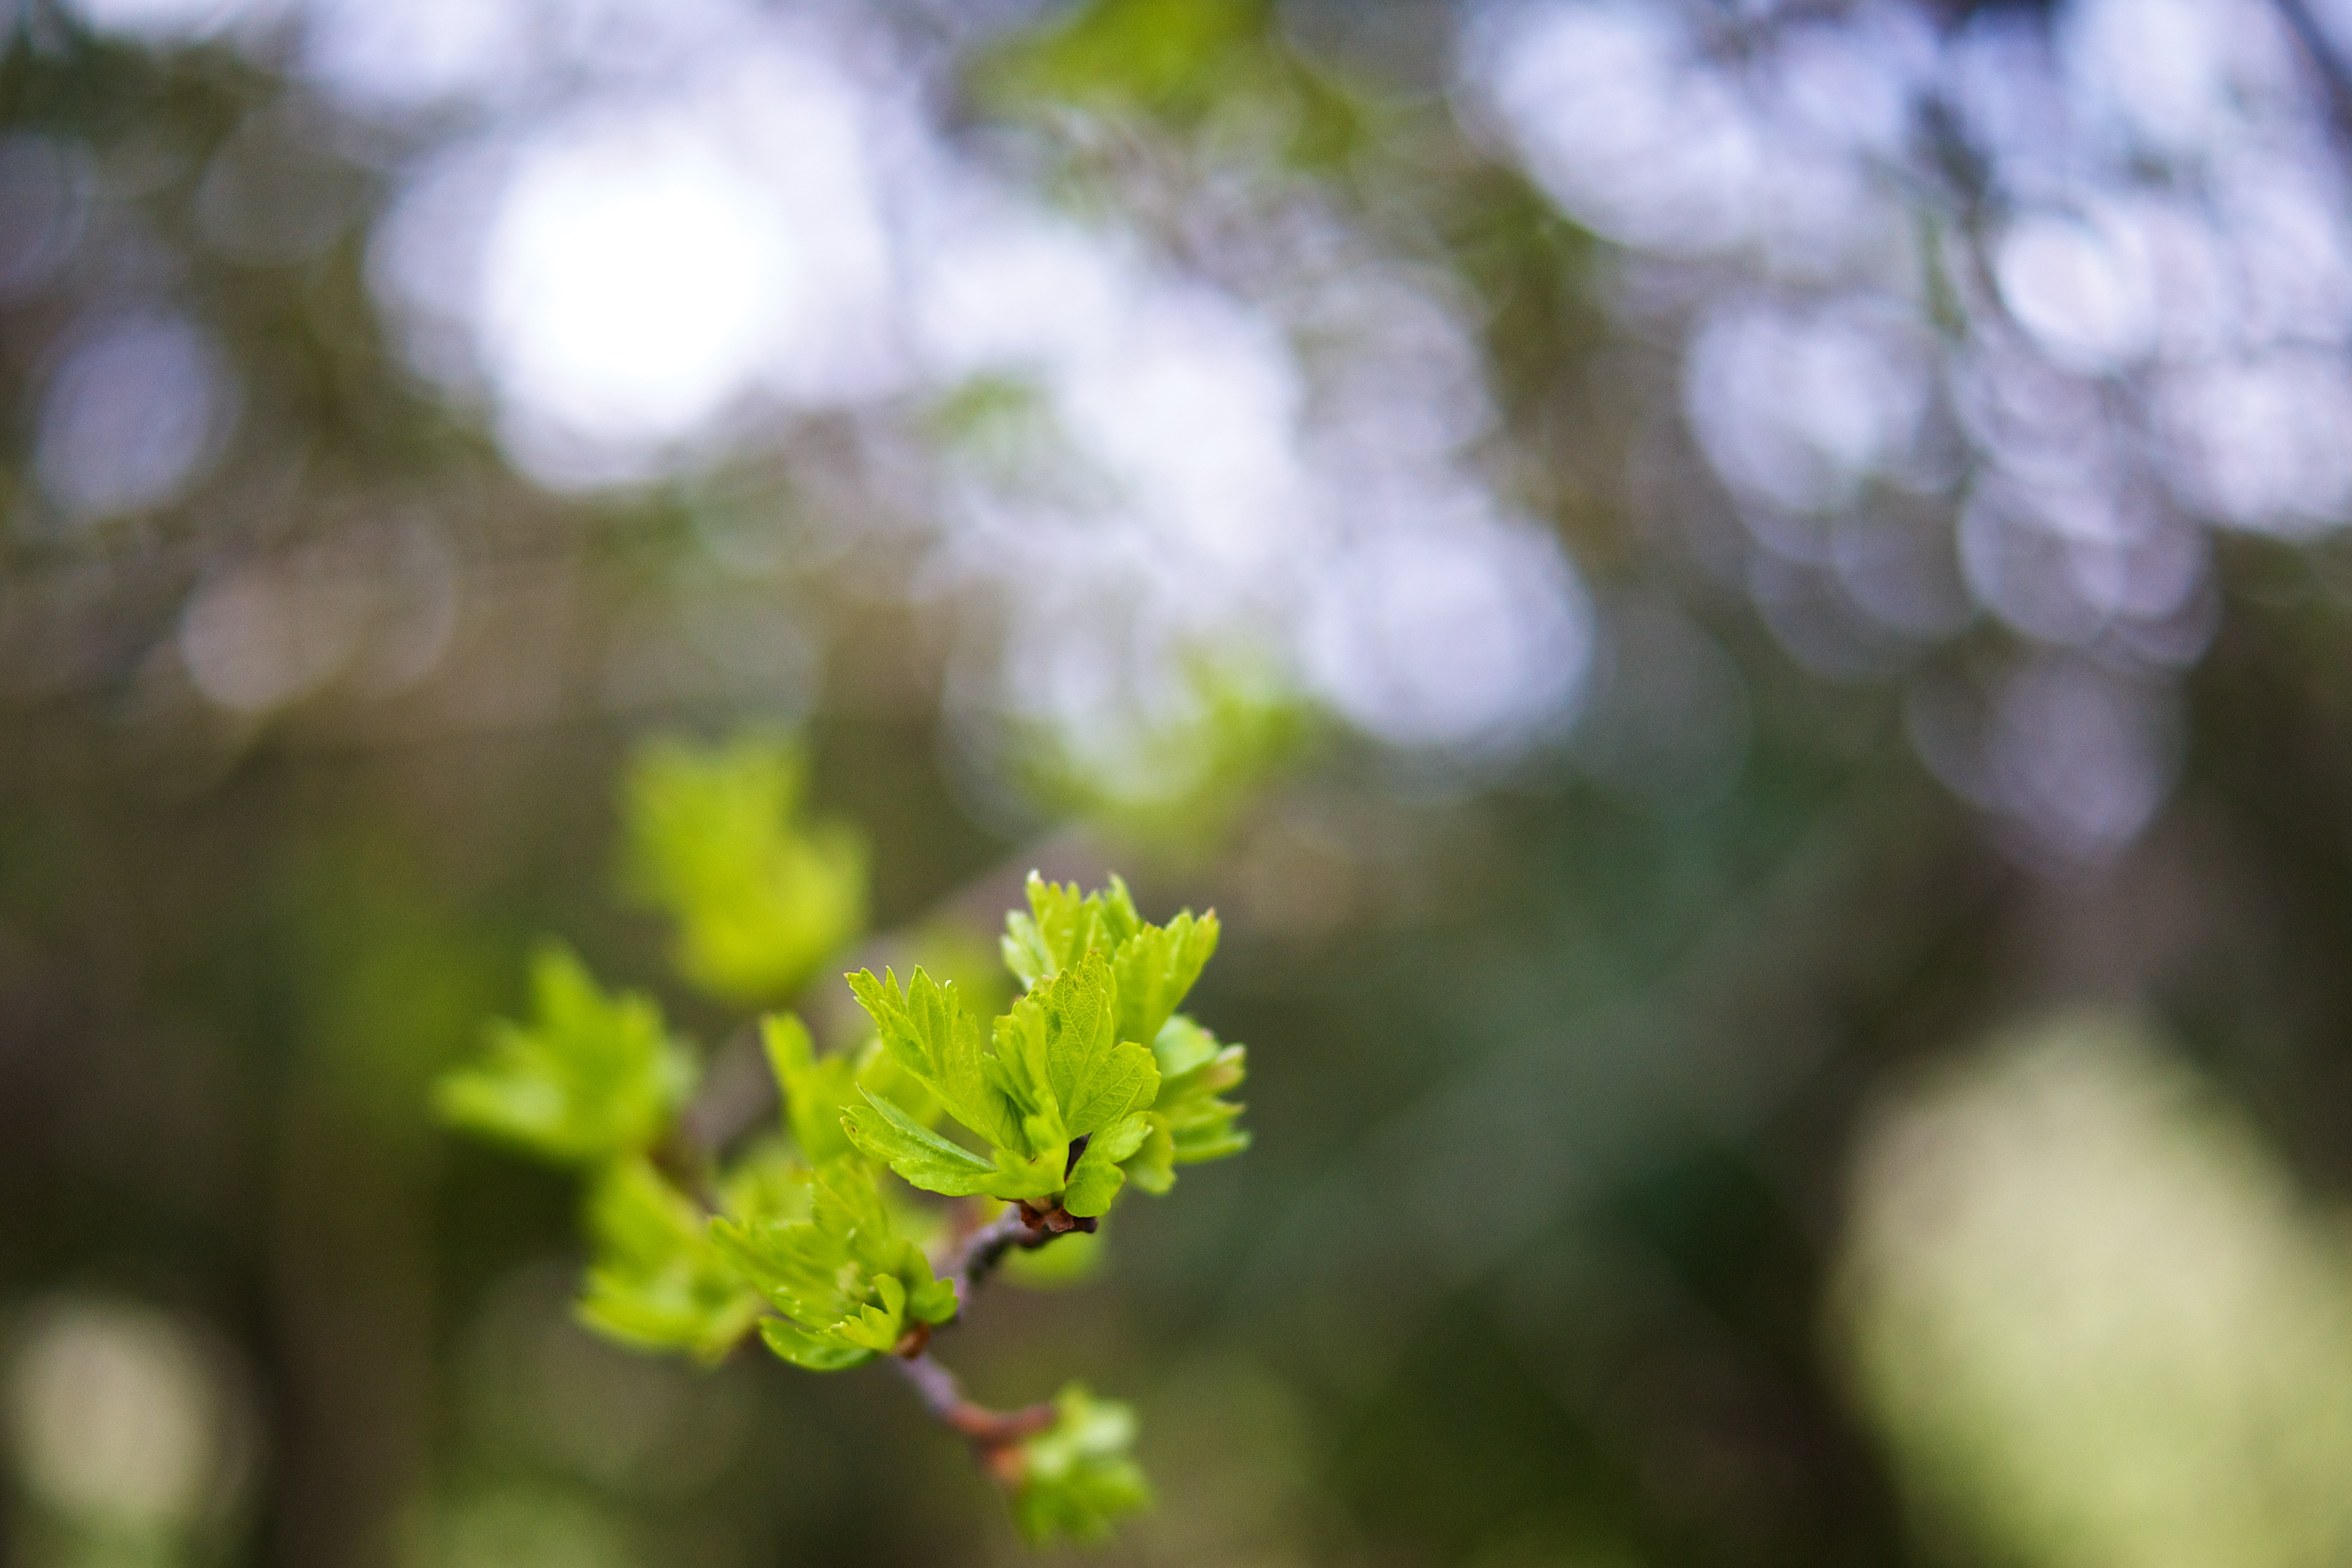
tree, nature, branch, blossom, bokeh, plant, sunlight, leaf, flower, green, produce, autumn, botany, flora, wildflower, close up, shrub, shoot, sony, dof, hbw, a700, macro photography, greens, flowering plant, woody plant, land plant